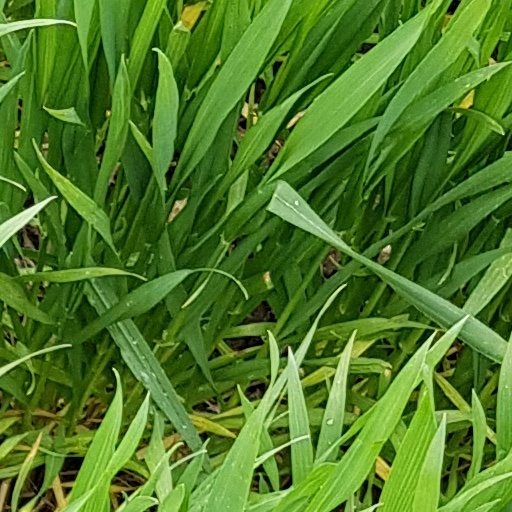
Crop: wheat